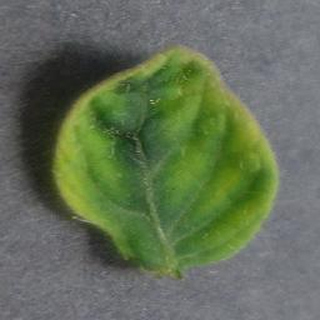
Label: tomato_yellow_leaf_curl_virus